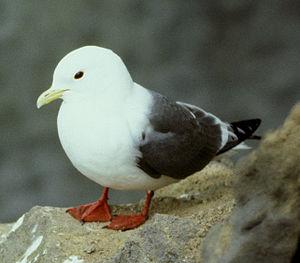
La Mouette des brumes est une espèce d'oiseau appartenant à la famille des Laridae.